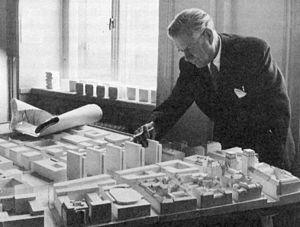
Le redéveloppement de Norrmalm est un vaste projet de redéveloppement urbain qui fut mis en œuvre dans le sud du quartier de Norrmalm au centre-ville de Stockholm en Suède. La décision de principe fut prise en 1945 et les travaux qui eurent lieu dans les années 1950, 60 et 70 aboutirent au remplacement de l'ancien quartier de Klara par la moderne Stockholms city, tandis que la construction du métro fut facilitée.
Sven Markelius né Sven Gottfrid Jonsson le 25 octobre 1889 à Stockholm et mort le 24 février 1972 à Danderyd en Suède, est un architecte suédois dont l'œuvre s'est essentiellement inscrite dans le mouvement fonctionnaliste.